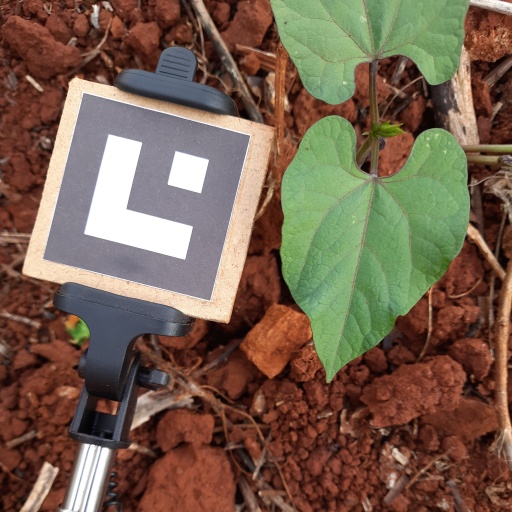
Observations: wavy surface, no eating holes, under cloudy sky